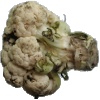
Label: cauliflower